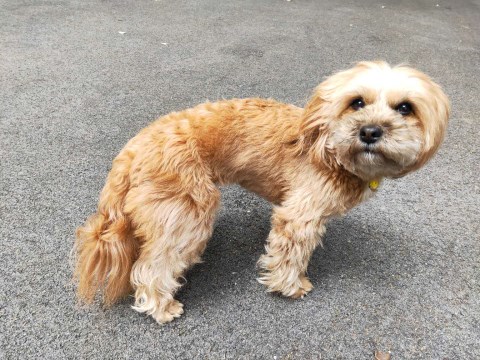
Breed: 806-n000129-papillon